Ned Kelly

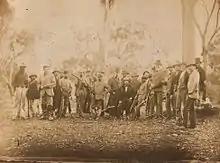
Police and Aboriginal trackers pose in front of the "Kelly Tree", the fallen gum tree where Kelly was captured

News of Sherritt's death finally reached the outside world at midday 27 June, and at 9 pm, a police special train left Melbourne for Beechworth. In addition to its crew and four journalists, the train carried sub-Inspector O'Connor, his native police unit, wife and sister-in-law. They stopped at Benalla at 1:30 a.m. to take on Superintendent Hare and eight troopers, raising the passenger count to 27. Hare ordered a pilot engine to travel ahead of them as a lookout. One hour later, as the pilot approached Glenrowan, Curnow signalled it to stop and alerted the driver of the danger.